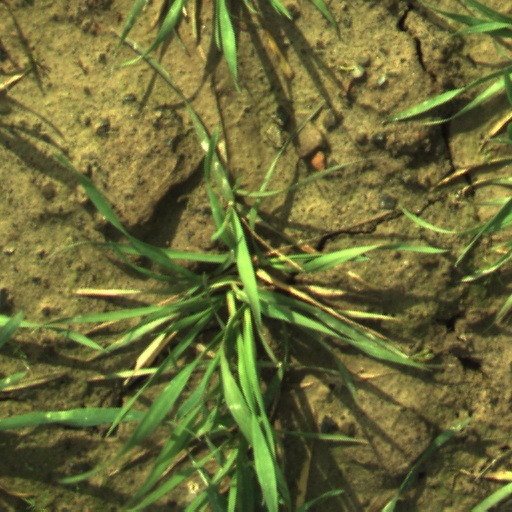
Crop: wheat